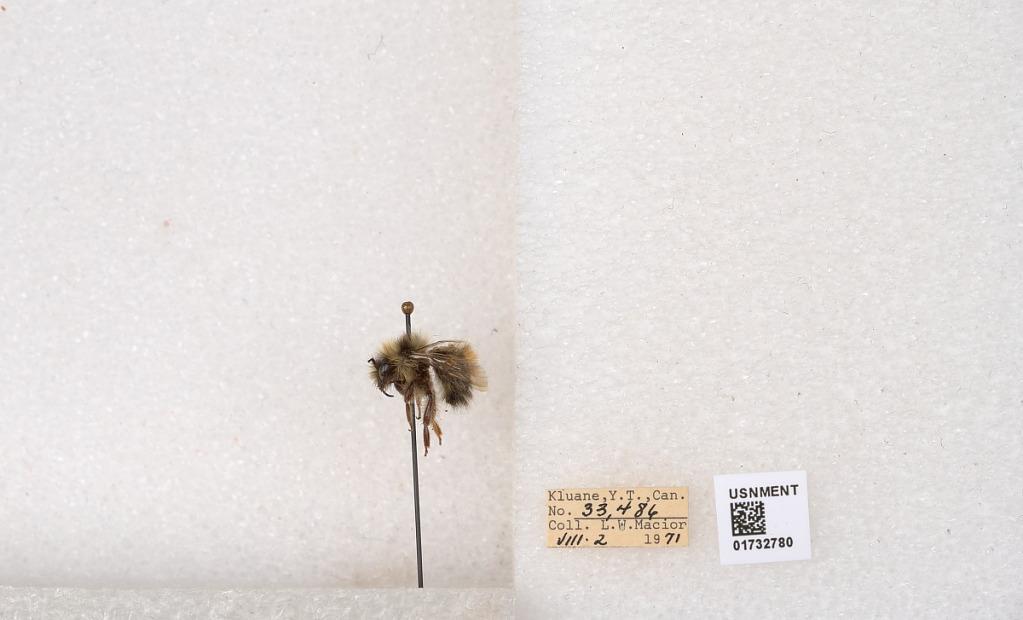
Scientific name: Bombus (Pyrobombus) sylvicola Kirby
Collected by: L. Macior
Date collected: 1971-8-2
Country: Canada
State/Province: Yukon Teritory
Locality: Kluane National Park and Reserve
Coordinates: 60.7493, -139.504